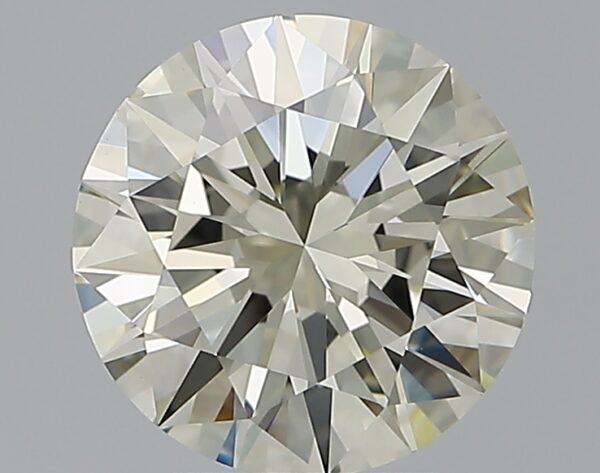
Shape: round
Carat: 2.58
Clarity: IF
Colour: N
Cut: EX
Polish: EX
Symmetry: EX
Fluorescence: N
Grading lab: GIA
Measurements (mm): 8.91 x 8.96 x 5.36